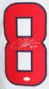
Number: 8